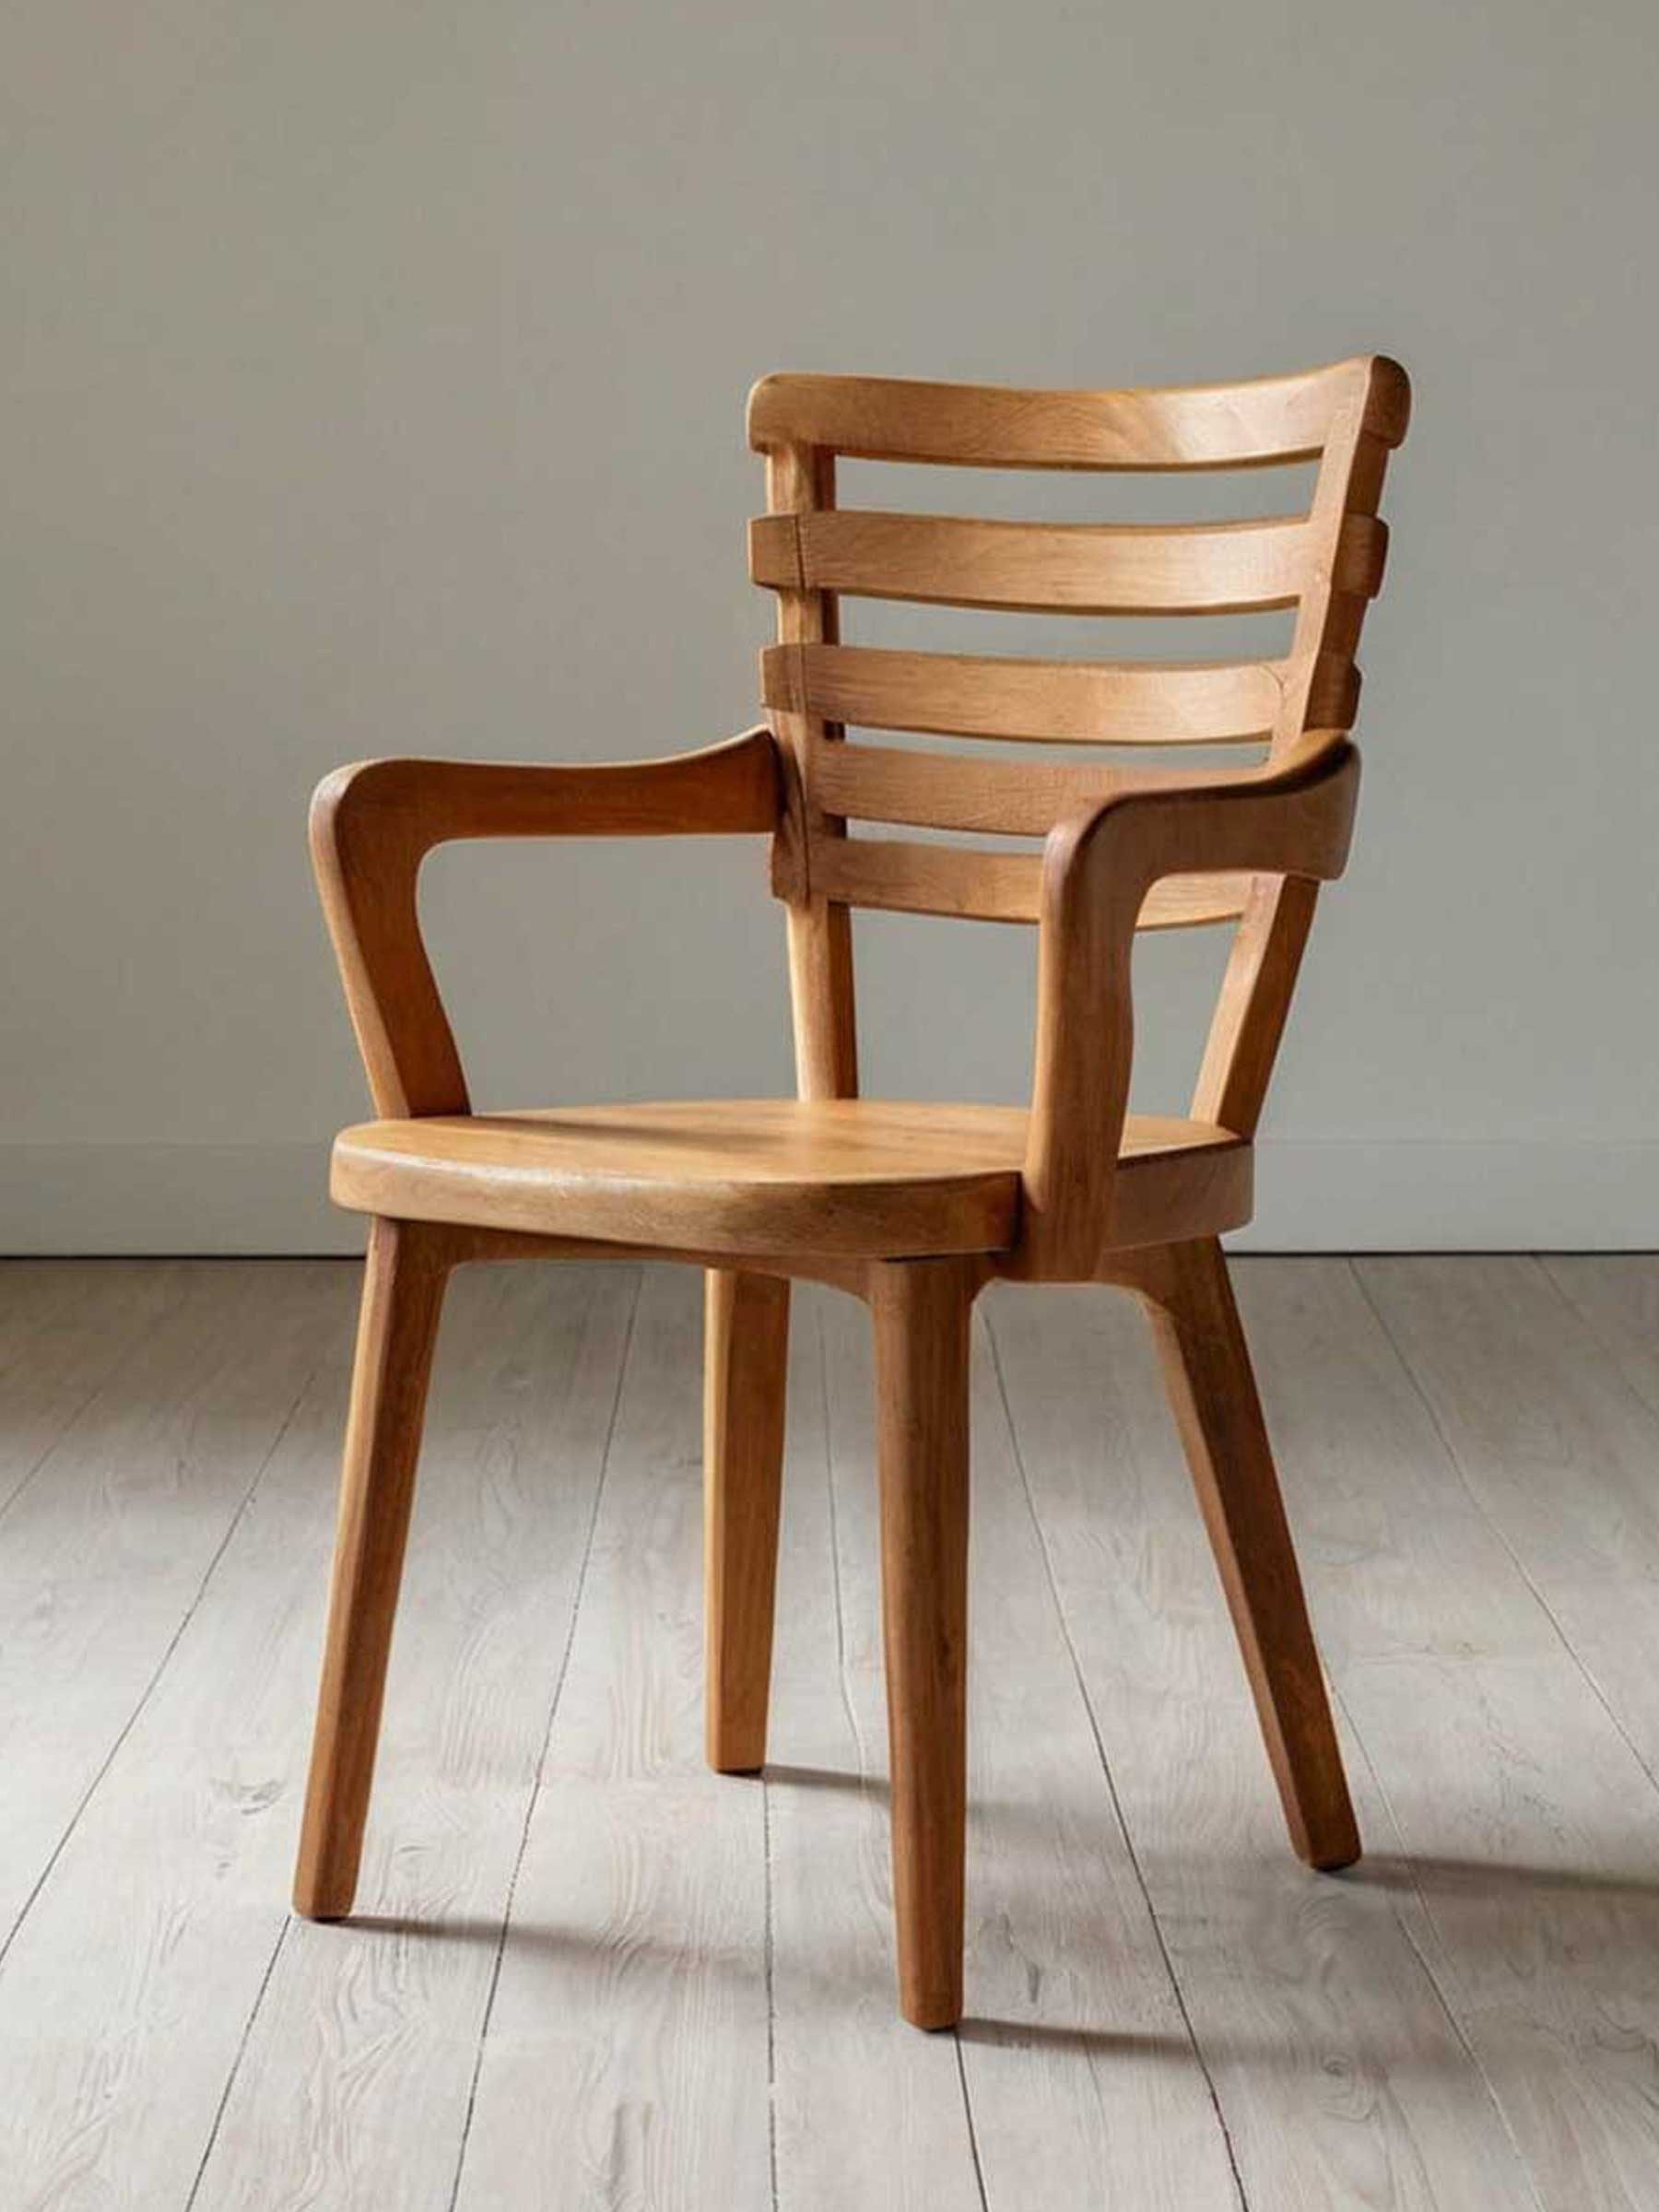
chair, furniture, wooden, wood, comfort, flooring, hardwood, armrest, wood stain, plywood, rectangle, varnish, composite material, art, event, building material, plastic, wood flooring, room, auto part, pattern